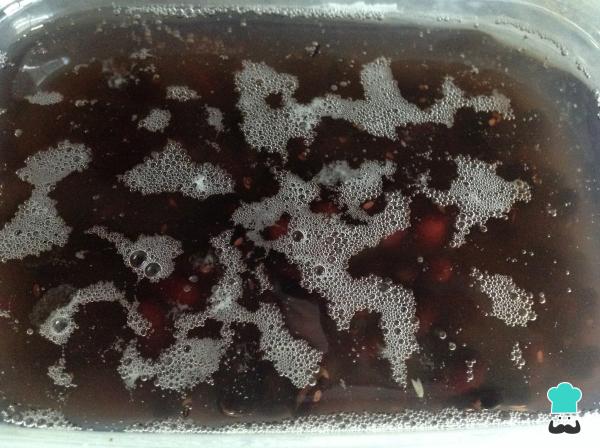
Recuerda que los frijoles negros o caraotas debes hidratarlos desde la noche anterior sumergiéndolos en agua durante unas 24 horas. Una vez transcurrido este tiempo, tendrás que retirar el agua donde los hidrataste y cocinar los frijoles en una olla a presión durante unos 30 minutos o hasta que estén blandos.